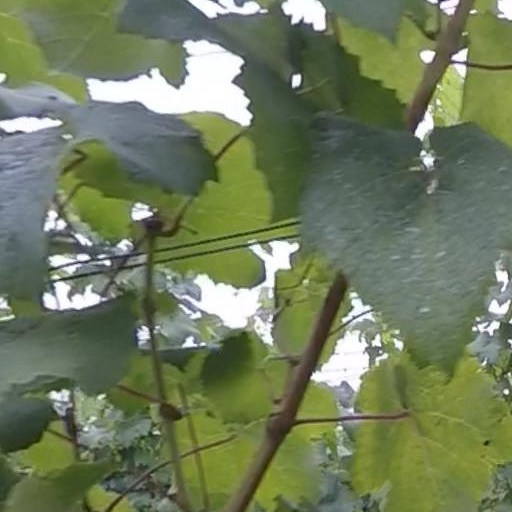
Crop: grape